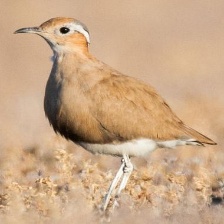
Species: BURCHELLS COURSER
Scientific name: CURSORIUS RUFUS